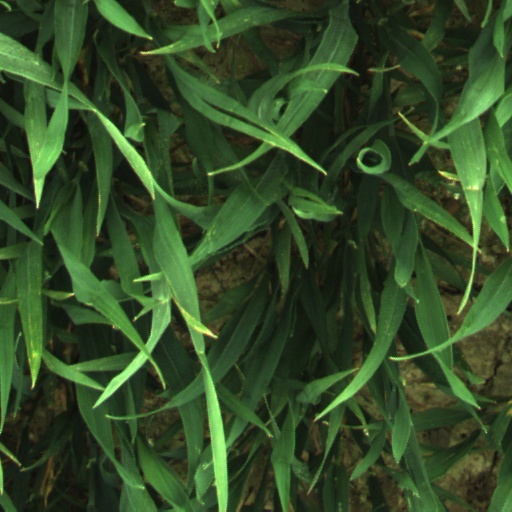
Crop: wheat